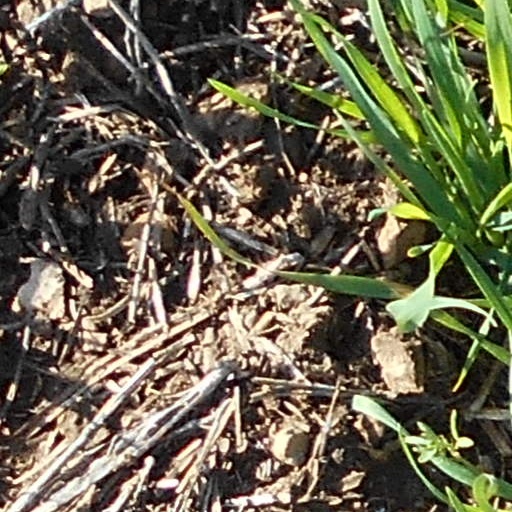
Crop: wheat